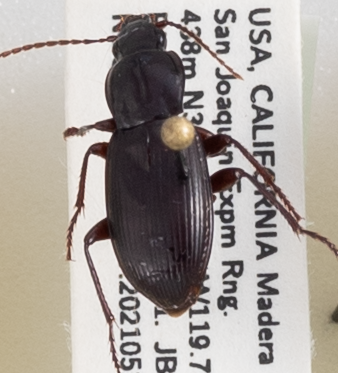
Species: Pterostichus ordinarius
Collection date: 2021-05-12 04:00:00
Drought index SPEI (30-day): -1.93
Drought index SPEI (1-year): -1.69
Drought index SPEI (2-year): -1.69